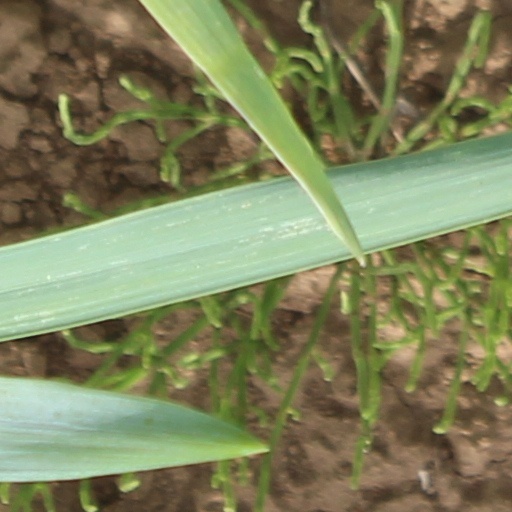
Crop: wheat